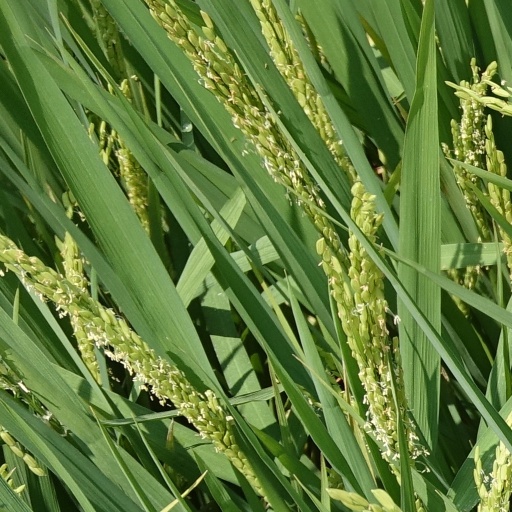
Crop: rice